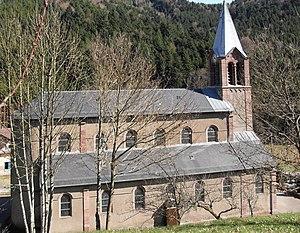
L'église Saint-Augustin à Rimbach-près-Masevaux
Rimbach-près-Masevaux est une commune française du Massif des Vosges située dans le département du Haut-Rhin, en région Grand Est.